Hosford–Sherman Farm

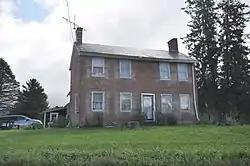

The Hosford–Sherman Farm is a historic farm property on Vermont Route 30 in northern Poultney, Vermont. Established in the late 18th century, the farm includes the original farmhouse, now an ell to a 19th-century brick house, and a late 19th-century barn, along with more than of farmland. The property was listed on the National Register of Historic Places in 1995.